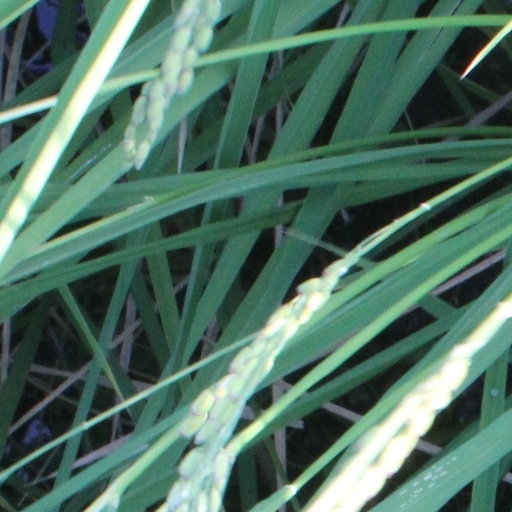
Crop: rice